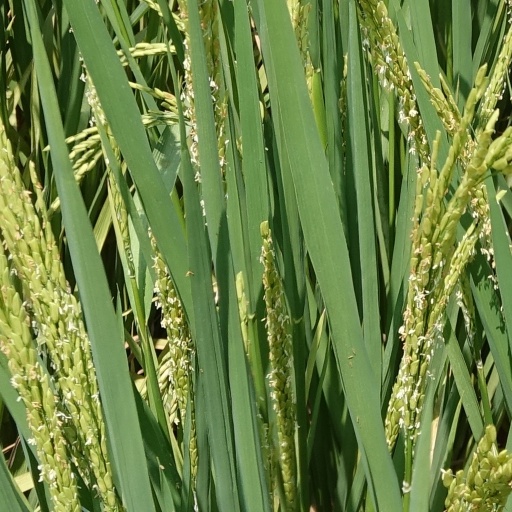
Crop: rice